BanG Dream!

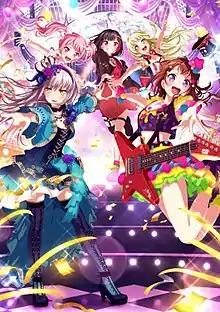
Illustration from "Girls Band Party!" featuring the vocalists of the initial five bands

In 2017, "BanG Dream!" expanded to include the anime and the mobile game "BanG Dream! Girls Band Party!". Prior to the latter's release, the franchise struggled to attract further fan support; in the spring, media attention was drawn to an official "dōjinshi" (self-published works like manga) event that saw only nine registered circles (a group of artists creating a certain work) despite organizing for 400 available circles. A lukewarm reception to the anime prompted Kidani to refocus his scope on the game; by its launch in March 16, "GBP" had attracted over 560,000 pre-registered players. Kidani attributed its eventual success to the collaboration with Craft Egg and Elements Garden and the inclusion of cover versions of popular songs. Four more bands—Afterglow, Pastel Palettes (stylized as Pastel＊Palettes), Roselia, and Hello, Happy World!—were introduced with the game's arrival.